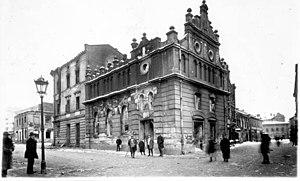
Quartier juif de Lwów après le pogrom en novembre 1918 Українська: Єврейський квартал після львівського погрому в листопаді 1918.
Le pogrom de Lwów de 1918 a eu lieu dans la ville de Lwów, en Galicie, aujourd'hui Lviv en Ukraine, du 21 au 23 novembre 1918, au cours de la guerre polono-ukrainienne.
L’histoire des Juifs en Pologne a commencé il y a plus de mille ans. Elle comprend une longue période de tolérance religieuse et de prospérité de la communauté juive polonaise. À partir du xviiᵉ siècle, les Juifs sont victimes des nombreux conflits dus à l'absence d'un pouvoir fort en Pologne. Durant l'entre-deux-guerres, l'antisémitisme redouble. La communauté juive est presque entièrement détruite par les Allemands durant l’occupation allemande de la Pologne, lors de la Shoah.